Joe Biden 2008 presidential campaign

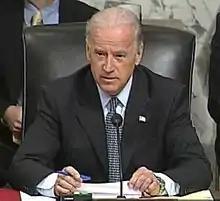
Biden questions General David Petraeus

The next month Biden was not able to participate in two debates, the August 4 debate sponsored by the DailyKos and the August 9 LGBT Debate featured on the gay network Logo. He participated in the August 7 AFL–CIO Debate and the August 19 Iowa debate featured on ABC. On August 20 Biden aired his first campaign advertisement in the first caucus state of Iowa. In the 30-second ad a voiceover states that Biden has a plan to end the Iraq War, and that "We (America) must end this war in a way that doesn't require us to send their (soldiers) grandchild back." It continues by declaring, "Joe Biden is the only candidate with a plan to get us out of Iraq and keep us out."